Mishmar HaNegev

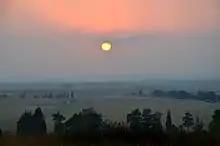
Mishmar HaNegev landscape

Mishmar HaNegev is a kibbutz in the northern fringe of the Negev desert in southern Israel. Located on Road 264, about two kilometres south of the Bedouin city of Rahat and around ten kilometres from Beersheba, it falls under the jurisdiction of Bnei Shimon Regional Council. In its population was .